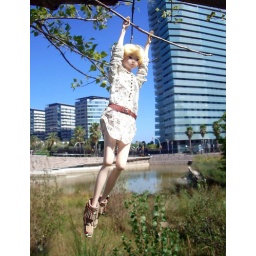
Momoko wears: - Dress shirt by JiaJia. - Belt and boats by Azone, thanks Alice for the boots.